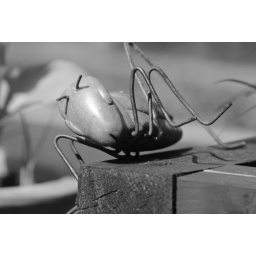
a selection of plants and animals in the garden.